Jeanette Schmid

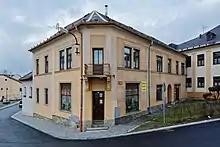
Birthplace of Rudolf/Jeanette Schmid

Born Rudolf Schmid in a German family in Volary, Czechoslovakia, Schmid began to dress in feminine clothing at a young age and loved singing and dancing. Schmid did not fit in with the Nazi ideal of the Aryan male but enlisted in the Wehrmacht in 1941 and was posted to Udine, Italy until sent home due to typhoid fever.